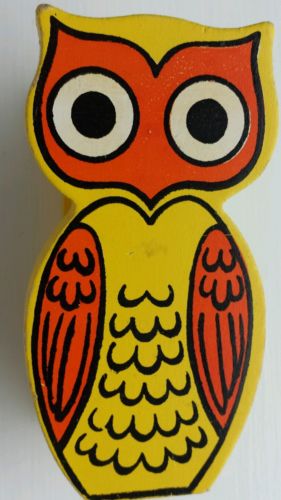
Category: stapler